Hans Heinrich Baumgarten

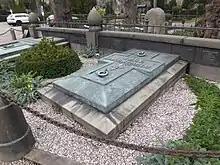
Baumgarten's grave in Assistens Cemetery in Copenhagen

In October 1846, Baumgarten and C. C. Burmeister merged their ventures Baumgarten & Burmeister after being encouraged to do so by Hans Christian Ørsted. The company was based in the former beer garden "Kierulffs Have" at Overgaden neden Vandet in Christianshavn. Baumgarten retired from the company in 1862. It had by then grown to 450 workers and had produced a total of 134 steam engines.